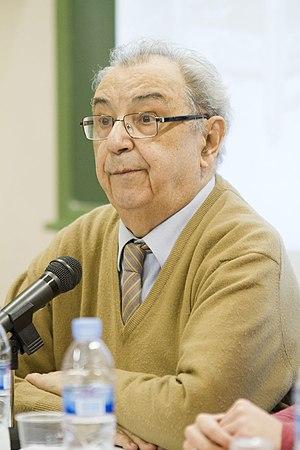
Joan Guinjoan i Gispert est un compositeur et pianiste espagnol d'origine catalane.